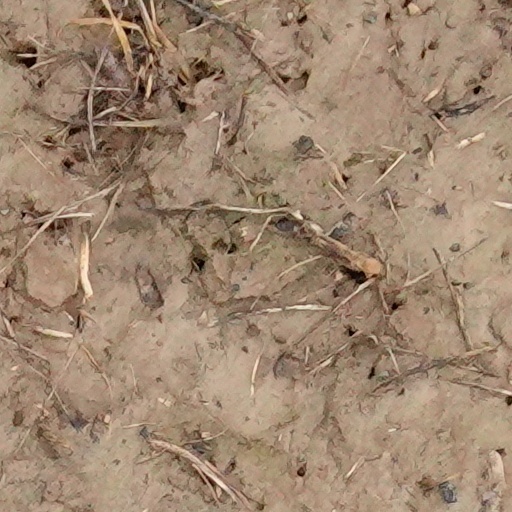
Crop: wheat